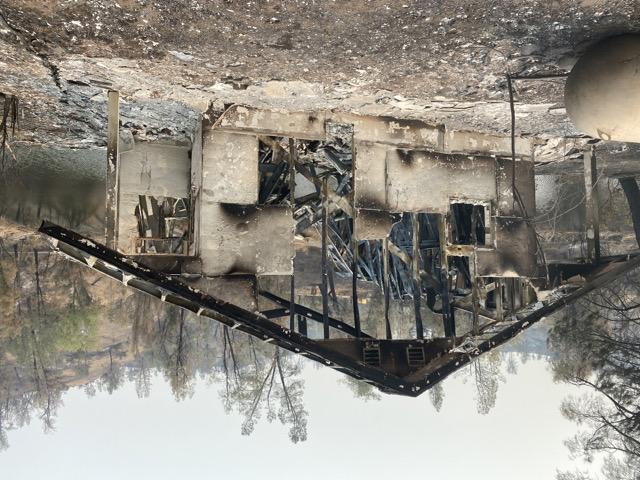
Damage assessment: destroyed